Veres Pálné Secondary Grammar School

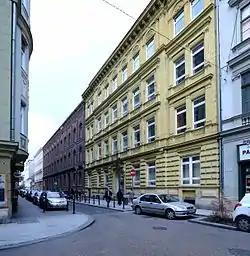
Veres Pálné Secondary Grammar School

Veres Pálné Secondary Grammar School (VPG) is a prestigious Hungarian public grammar school based in Budapest. The school was founded by Pálné Veres in 1869 and it became the first institution in Hungary to admit women. Throughout the years the school has been considered one of the strongest secondary schools in Hungary. Its library boasts more than 30,000 books, many of which have significant historical importance.